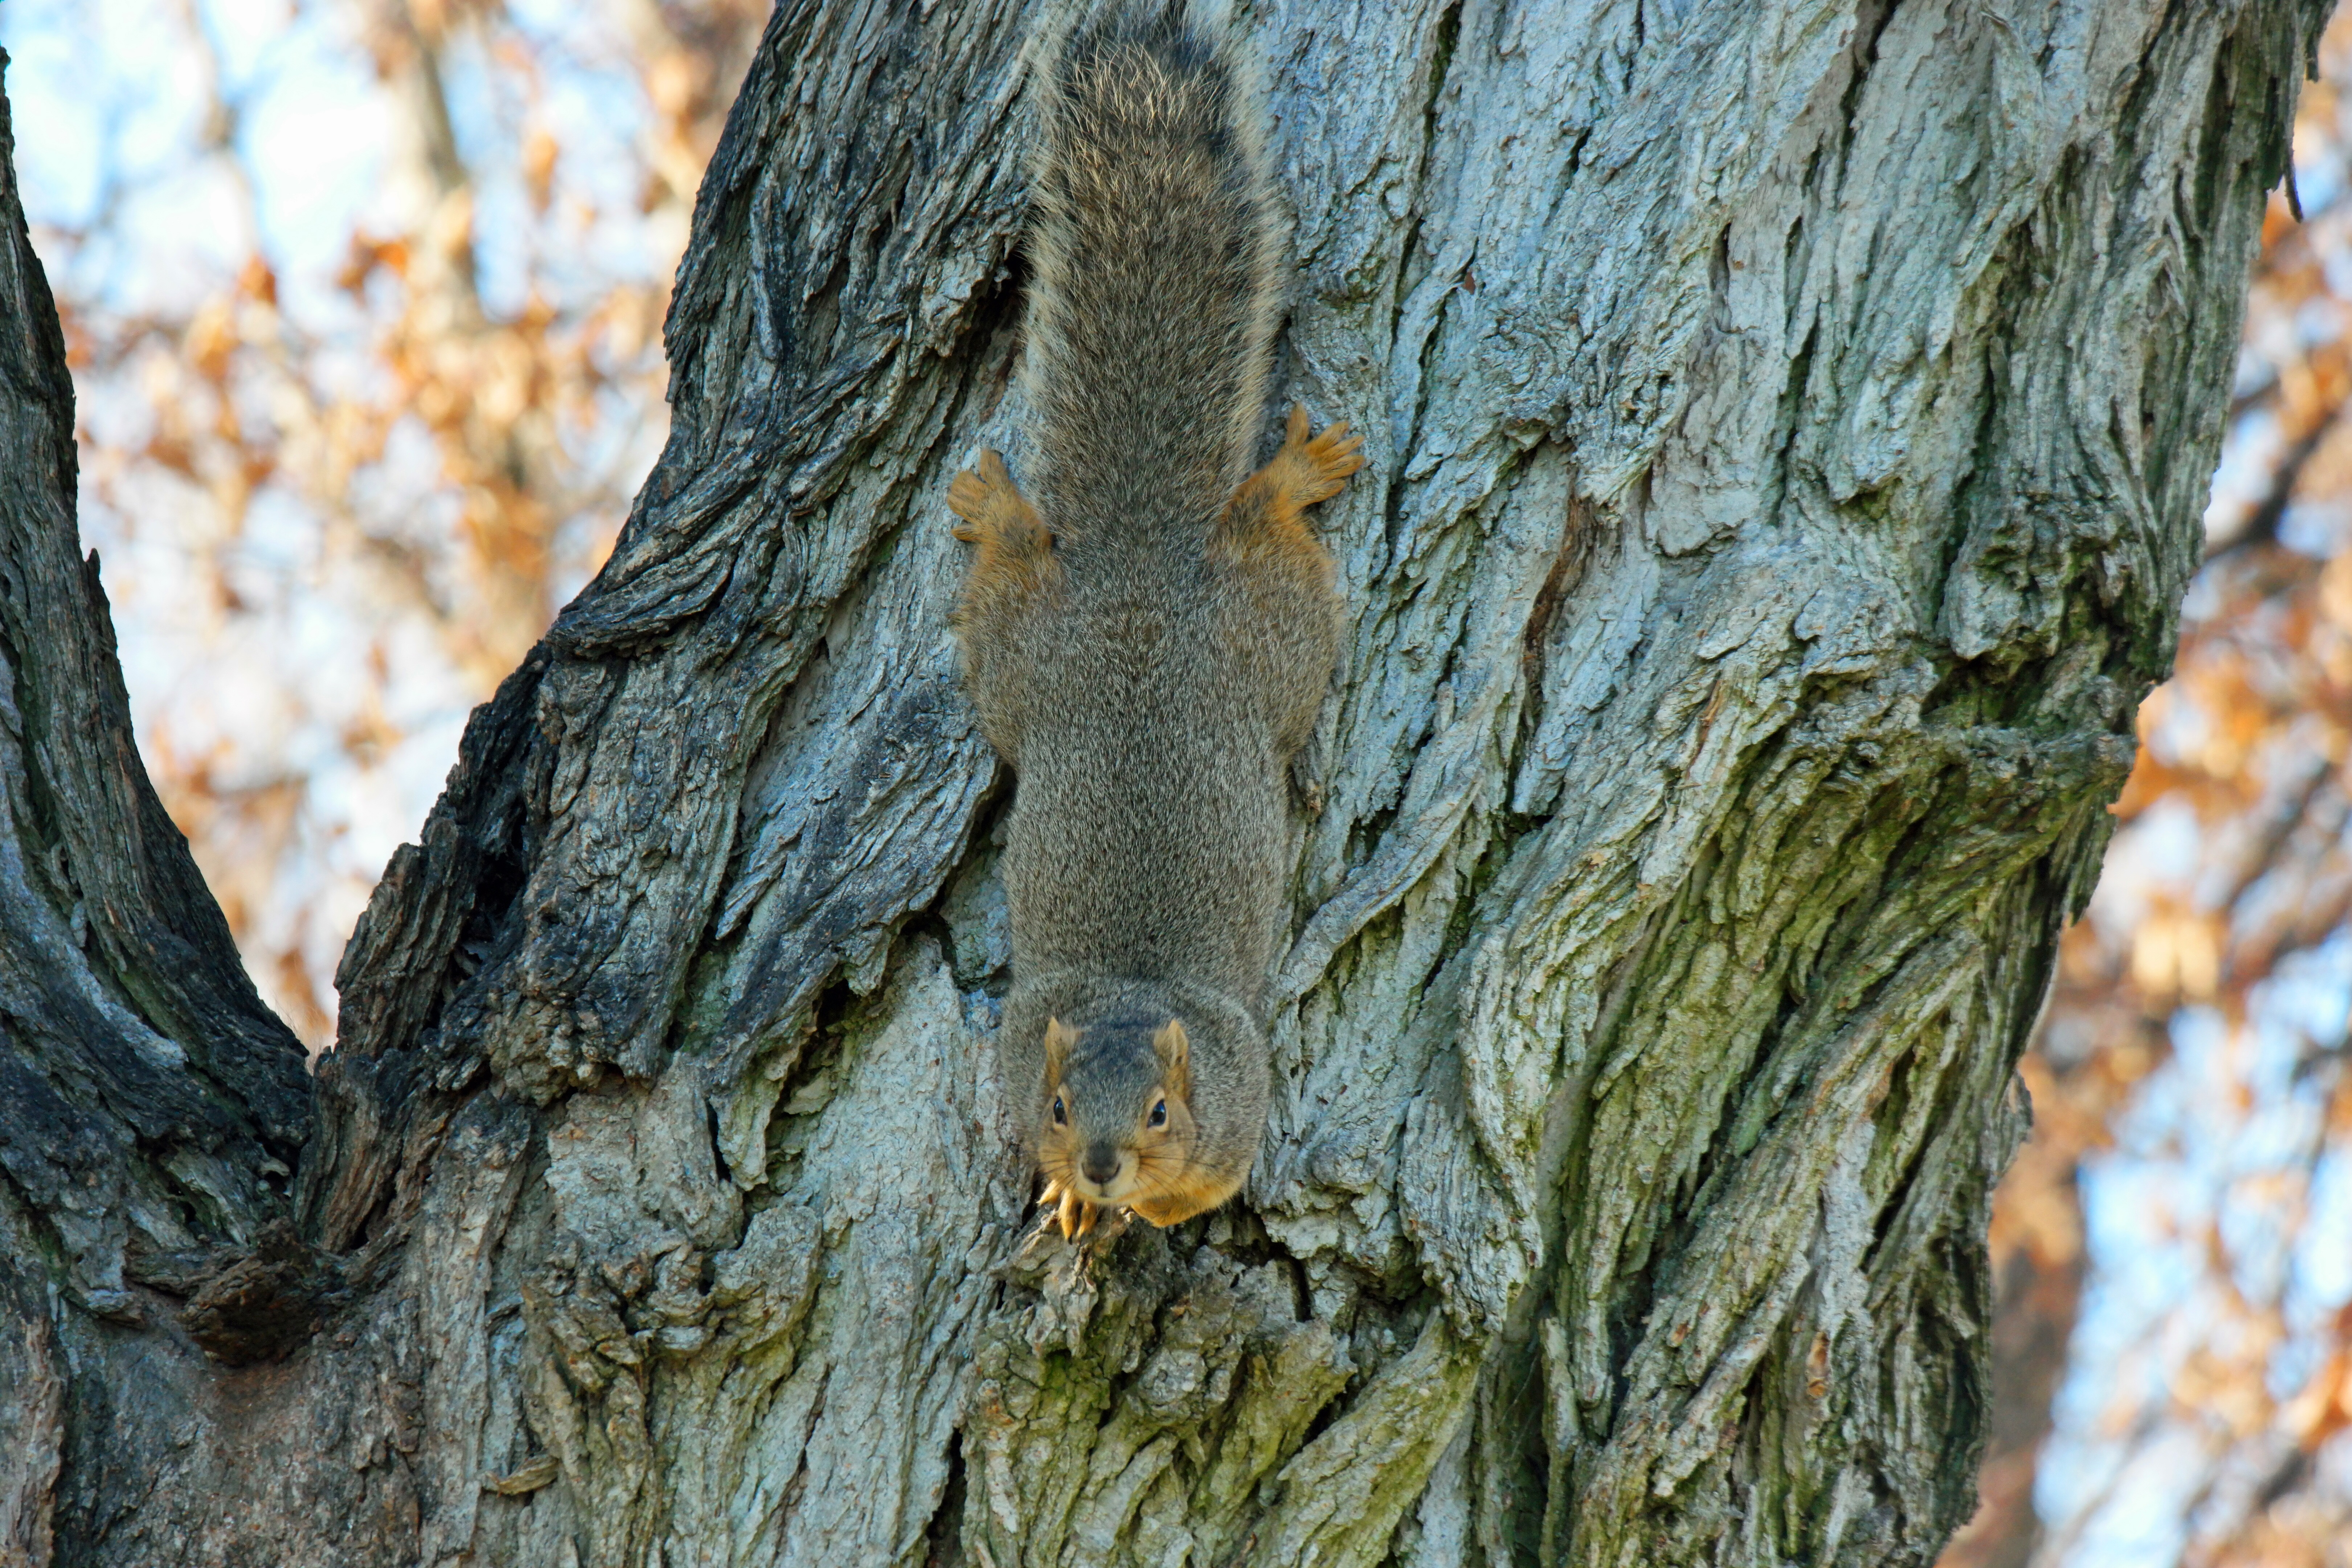
tree, nature, forest, branch, plant, wood, leaf, trunk, animal, wildlife, fur, autumn, mammal, squirrel, rodent, flora, season, fauna, chipmunk, woodland, adorable, woody plant, land plant